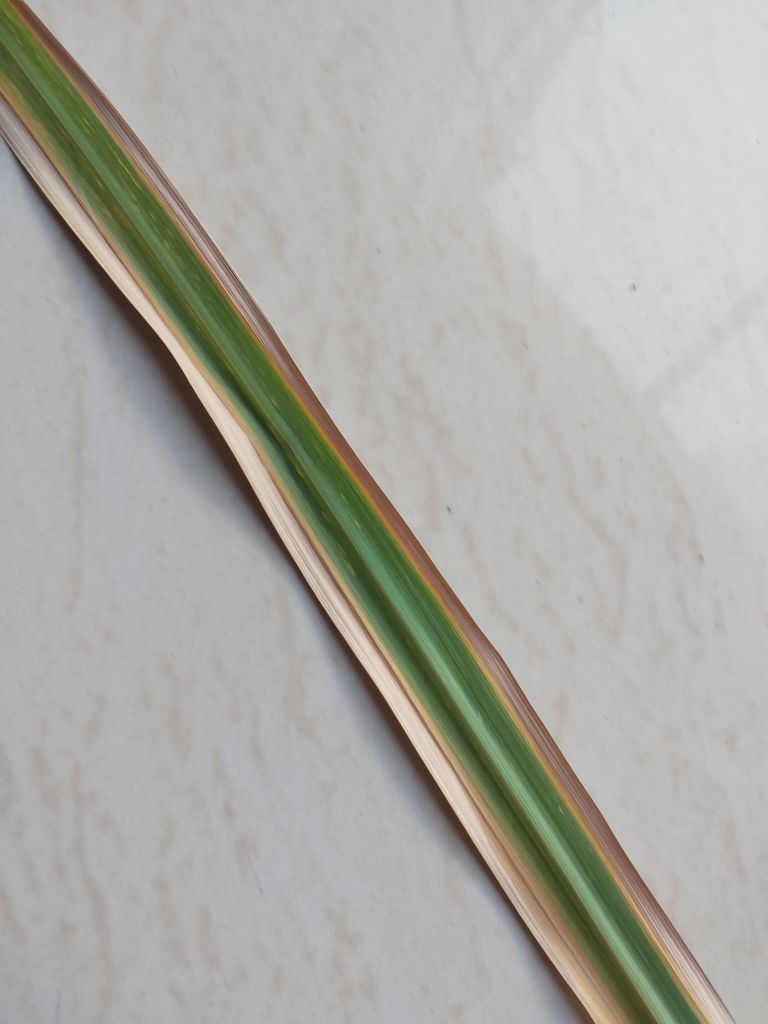
Label: Yellow Leaf